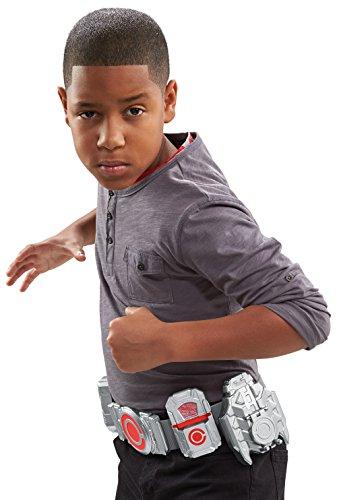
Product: DC Justice League Cyborg Belt & Blast Pack
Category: Toys & Games | Dress Up & Pretend Play | Accessories
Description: Full Collection includes Batman, Superman or Cyborg power accessories.
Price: $19.99
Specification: ProductDimensions:2.5x22.8x7.5inches|ItemWeight:1.1pounds|ShippingWeight:1.1pounds(Viewshippingratesandpolicies)|DomesticShipping:ItemcanbeshippedwithinU.S.|InternationalShipping:ThisitemcanbeshippedtoselectcountriesoutsideoftheU.S.LearnMore|ASIN:B06XK578G5|Itemmodelnumber:FGM17|Manufacturerrecommendedage:4-8years